Millas

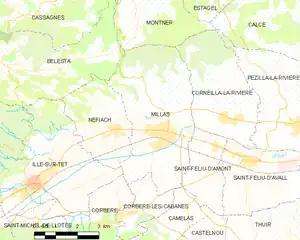
Map of Millas and its surrounding communes

The river Têt runs through Millas. Floods often occur, as in 1892 when the level of the Têt in Millas rose up to 4,20 meters.